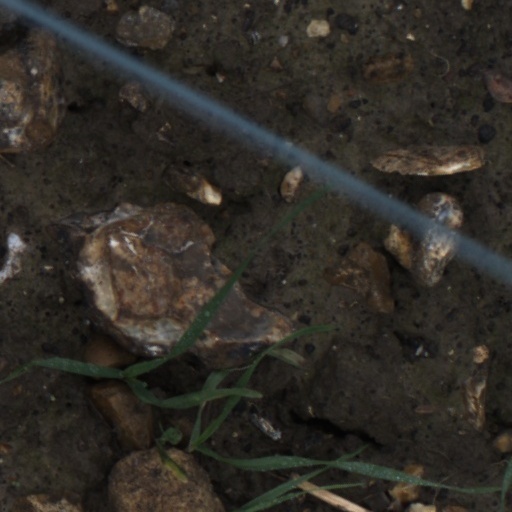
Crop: wheat